Peggy Fleming

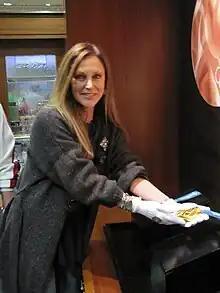
Fleming at a joint Canada–USA event during the 2010 Winter Olympics

Peggy Gale Fleming (born July 27, 1948) is a retired American figure skater. She is the 1968 Winter Olympic Champion in the ladies' singles, being the only American gold medalist at these Games, and a three-time World Champion (1966–1968) in the same event. Fleming has been a television commentator in figure skating for over 20 years, including at several Winter Olympic Games.